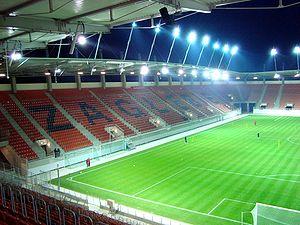
Le stade du Zagłębie Lubin est un stade polonais de football situé à Lubin. Reconstruit en 2009, il accueille les matches du Zagłębie Lubin et peut recevoir 16 068 personnes.